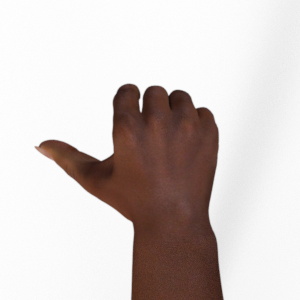
Label: rock